GayBelarus - LGBT Human Rights Project

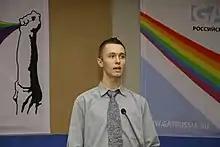
Siarhei Androsenka

Among the speakers at the conference were the following participants: President of IDAHO – Louis Georges Tin, head of the LGBT Human Rights Project "GayBelarus" - Siarhei Androsenka, head of the project "GayRussia" - Nikolai Alexeyev, head of the European Commission in Belarus - Jean-Eric Holzapfel, deputy chairman of the Belarusian Helsinki Committee - Tatiana Gotsura, a representative of the Viasna Human Rights Centre - Tatiana Revyaka, head of the Core Values Commission of the Belarusian Social Democratic Party Narodnaya Hramada (BSDP NH) - Igor Borisov, head of the "Greens" - Oleg Novikov, head of the national NGO "Vstrecha" ("Meeting") - Oleg Eremin, the First Musical Channel VJ - Katsiaryna Pytleva, head of the portal «Gay.By» - Alexander Polujan.